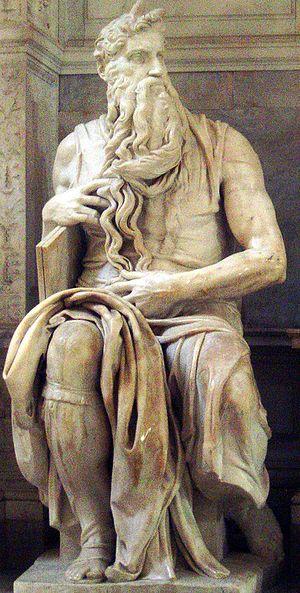
Le tableau suivant est une liste des œuvres de peinture et de sculpture réalisées par l'artiste de la Renaissance italienne, Michel-Ange.